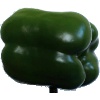
Label: Pepper Green 1